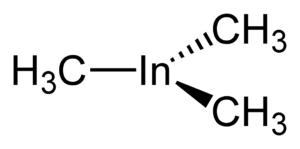
Le triméthylindium, ou TMI, est un composé chimique de formule In(CH₃)₃. Ce composé organométallique se présente sous la forme d'un solide blanc pyrophorique qui réagit violemment au contact de l'eau. C'est la principale source d'indium pour la fabrication par MOCVD de semiconducteurs III-V contenant cet élément, comme le phosphure d'indium InP. Le composé est peu réactif mais réagit violemment au contact de l'air et de l'eau froide. Il est soluble dans l'éther diéthylique, l'éther de pétrole, le cyclohexane, le benzène et le dichlorométhane, mais réagit avec les alcools et forme des adduits avec des donneurs d'électrons comme les trialkylamines. La molécule est plane avec une géométrie trigonale. Elle existe sous forme de tétramère à l'état solide, mais de monomère à l'état gazeux et en solution, dans le benzène ou le cyclopentane par exemple.